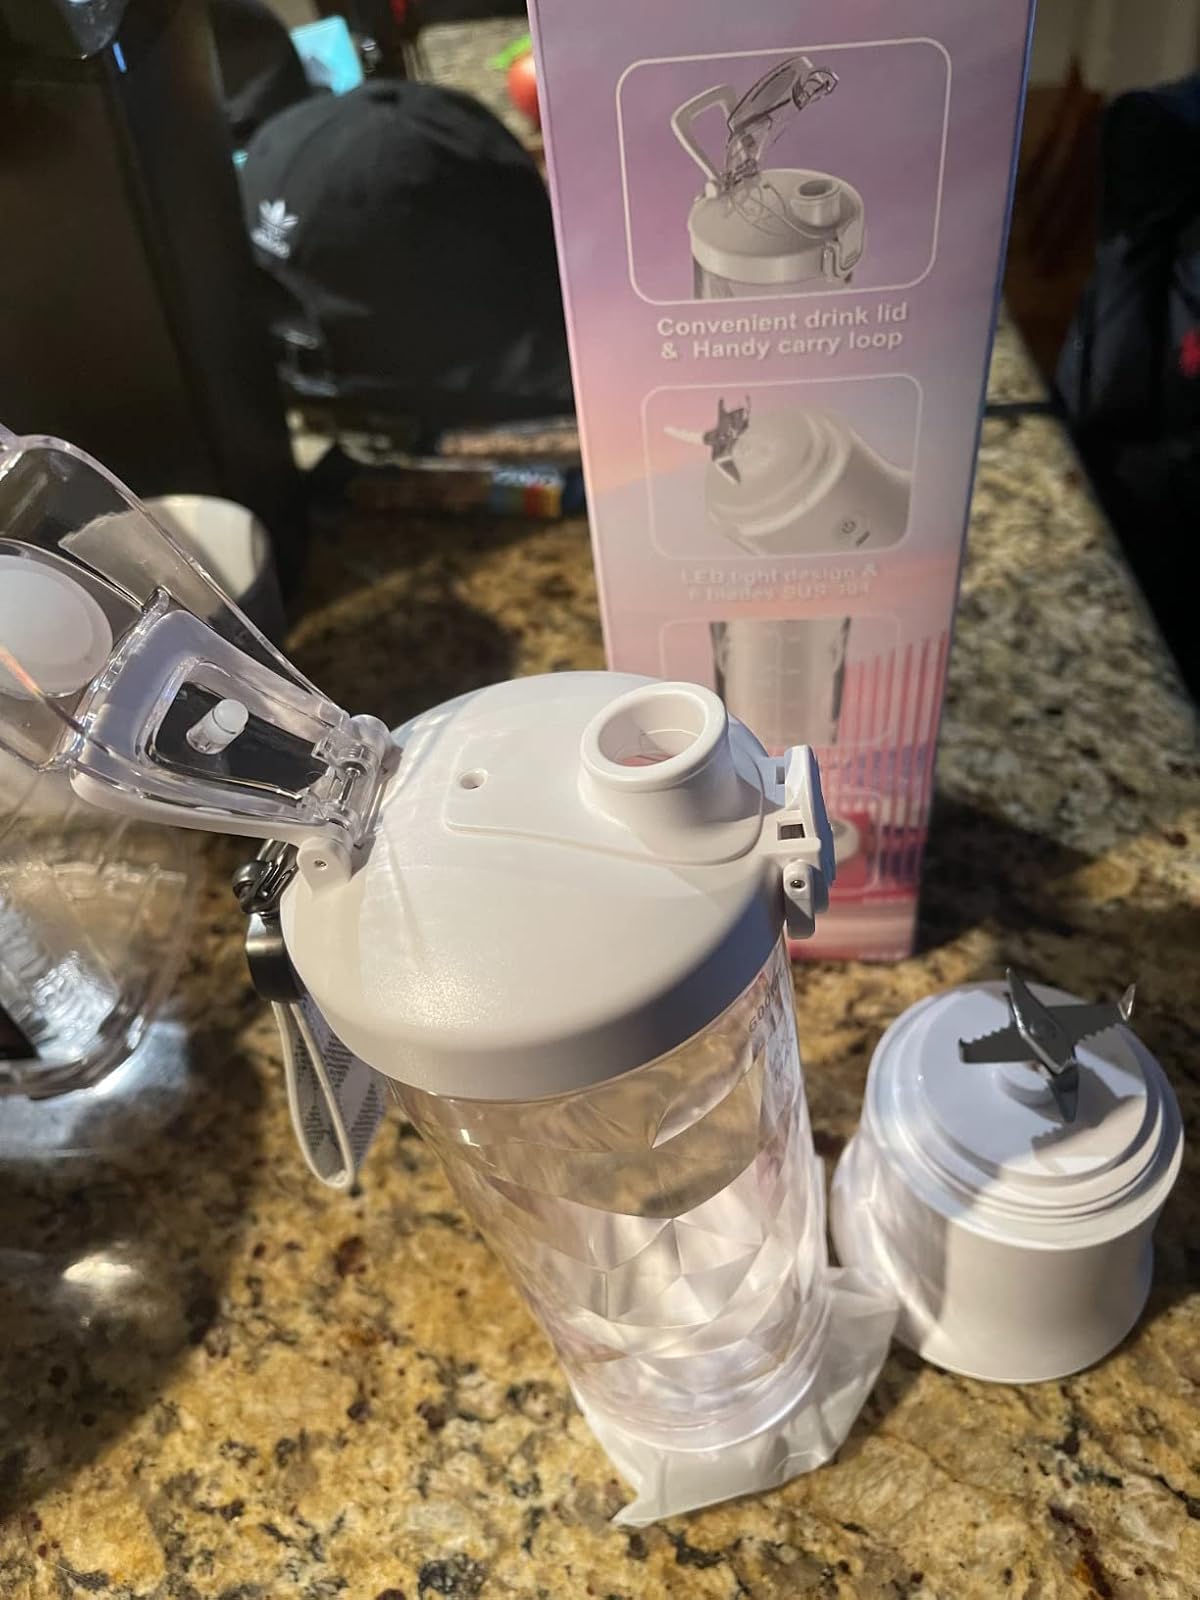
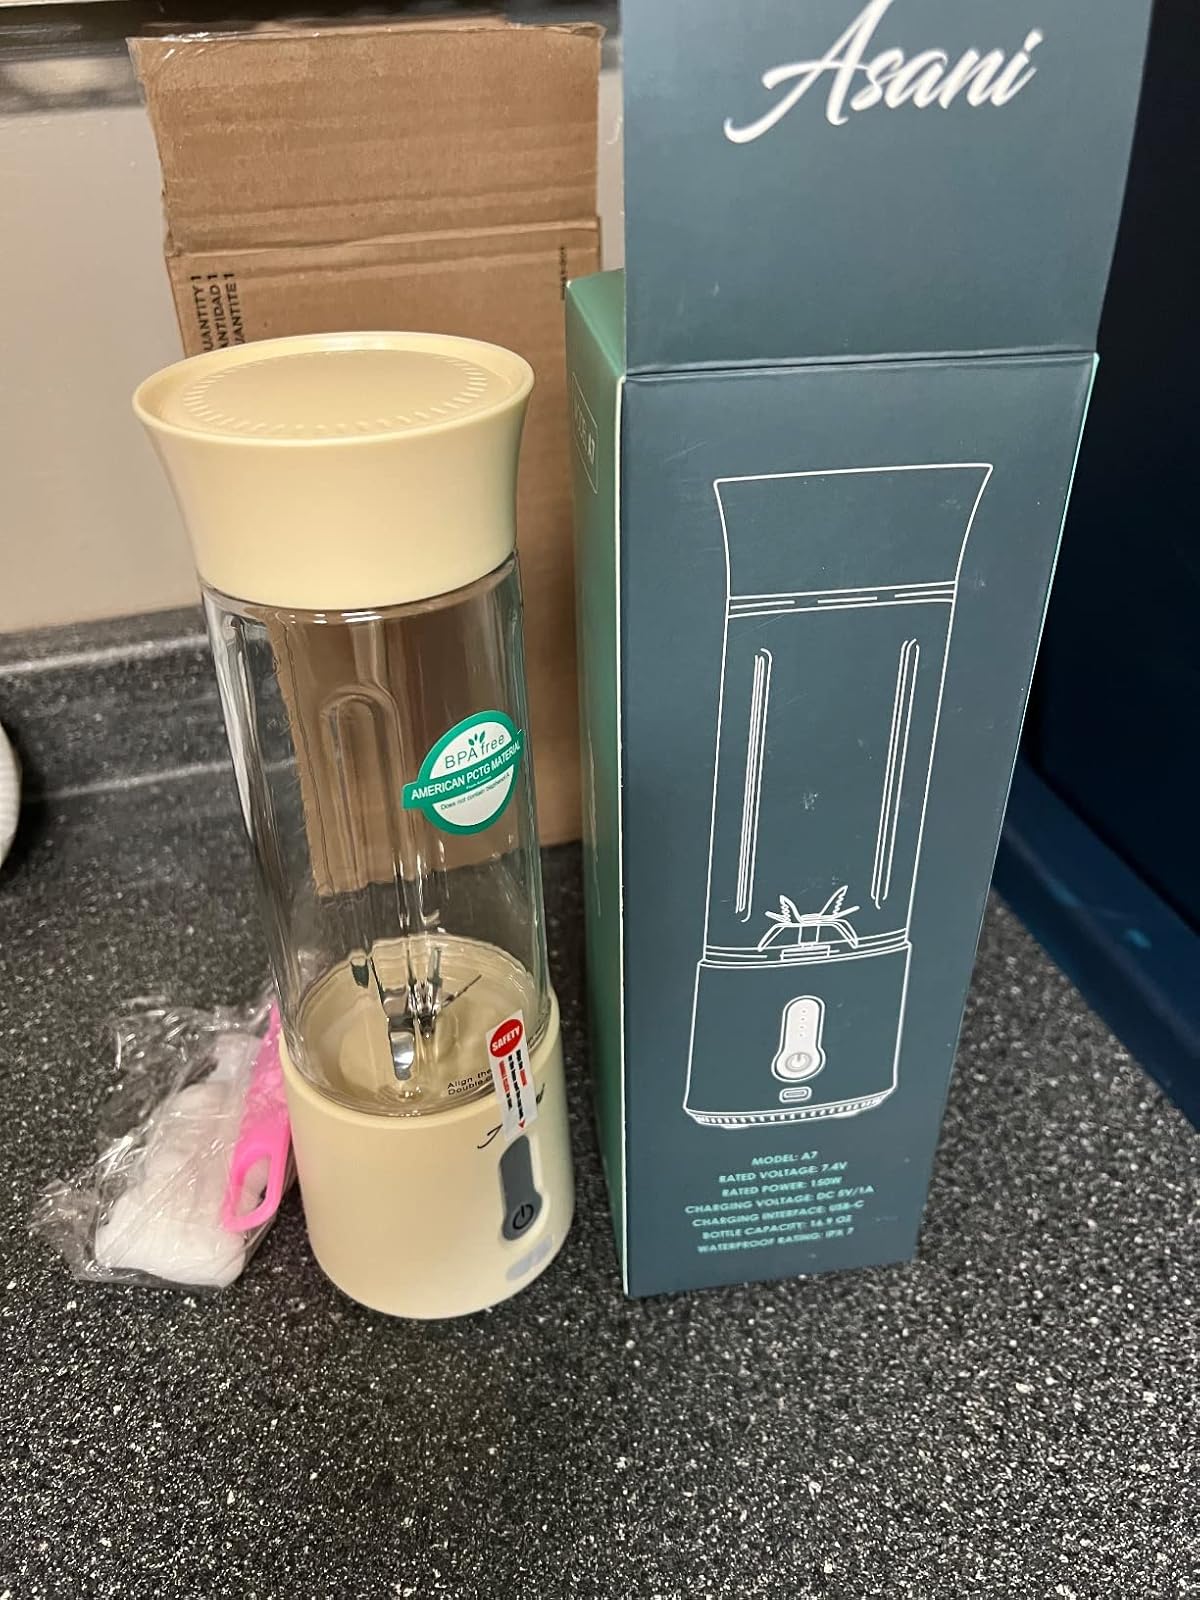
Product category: items_blender
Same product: no